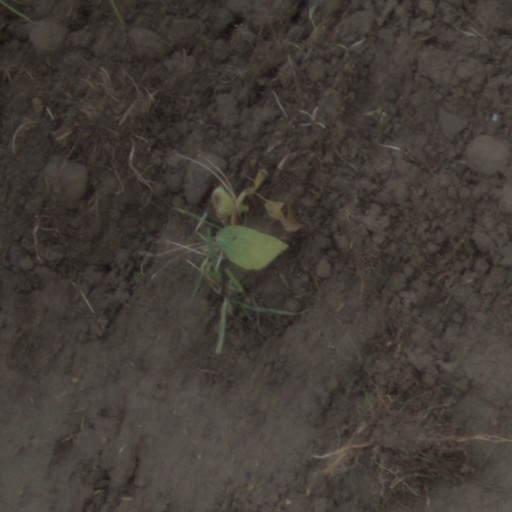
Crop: wheat